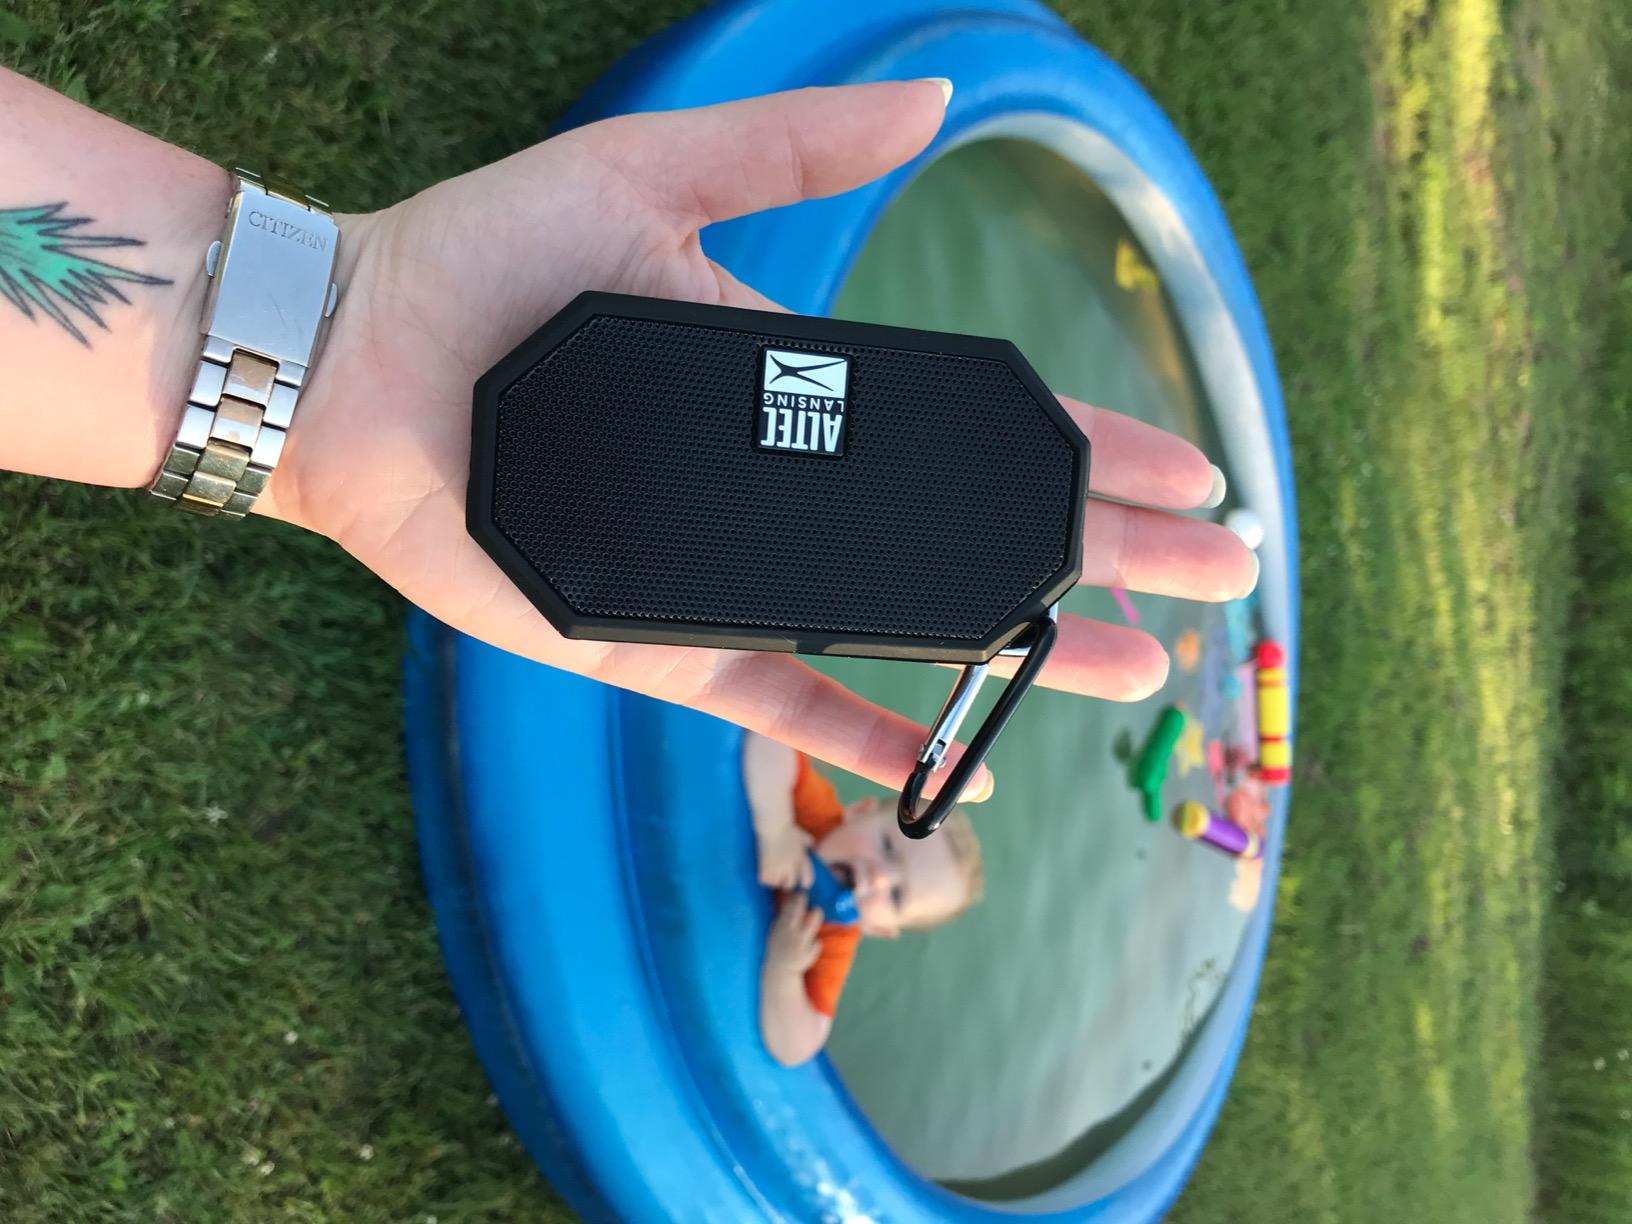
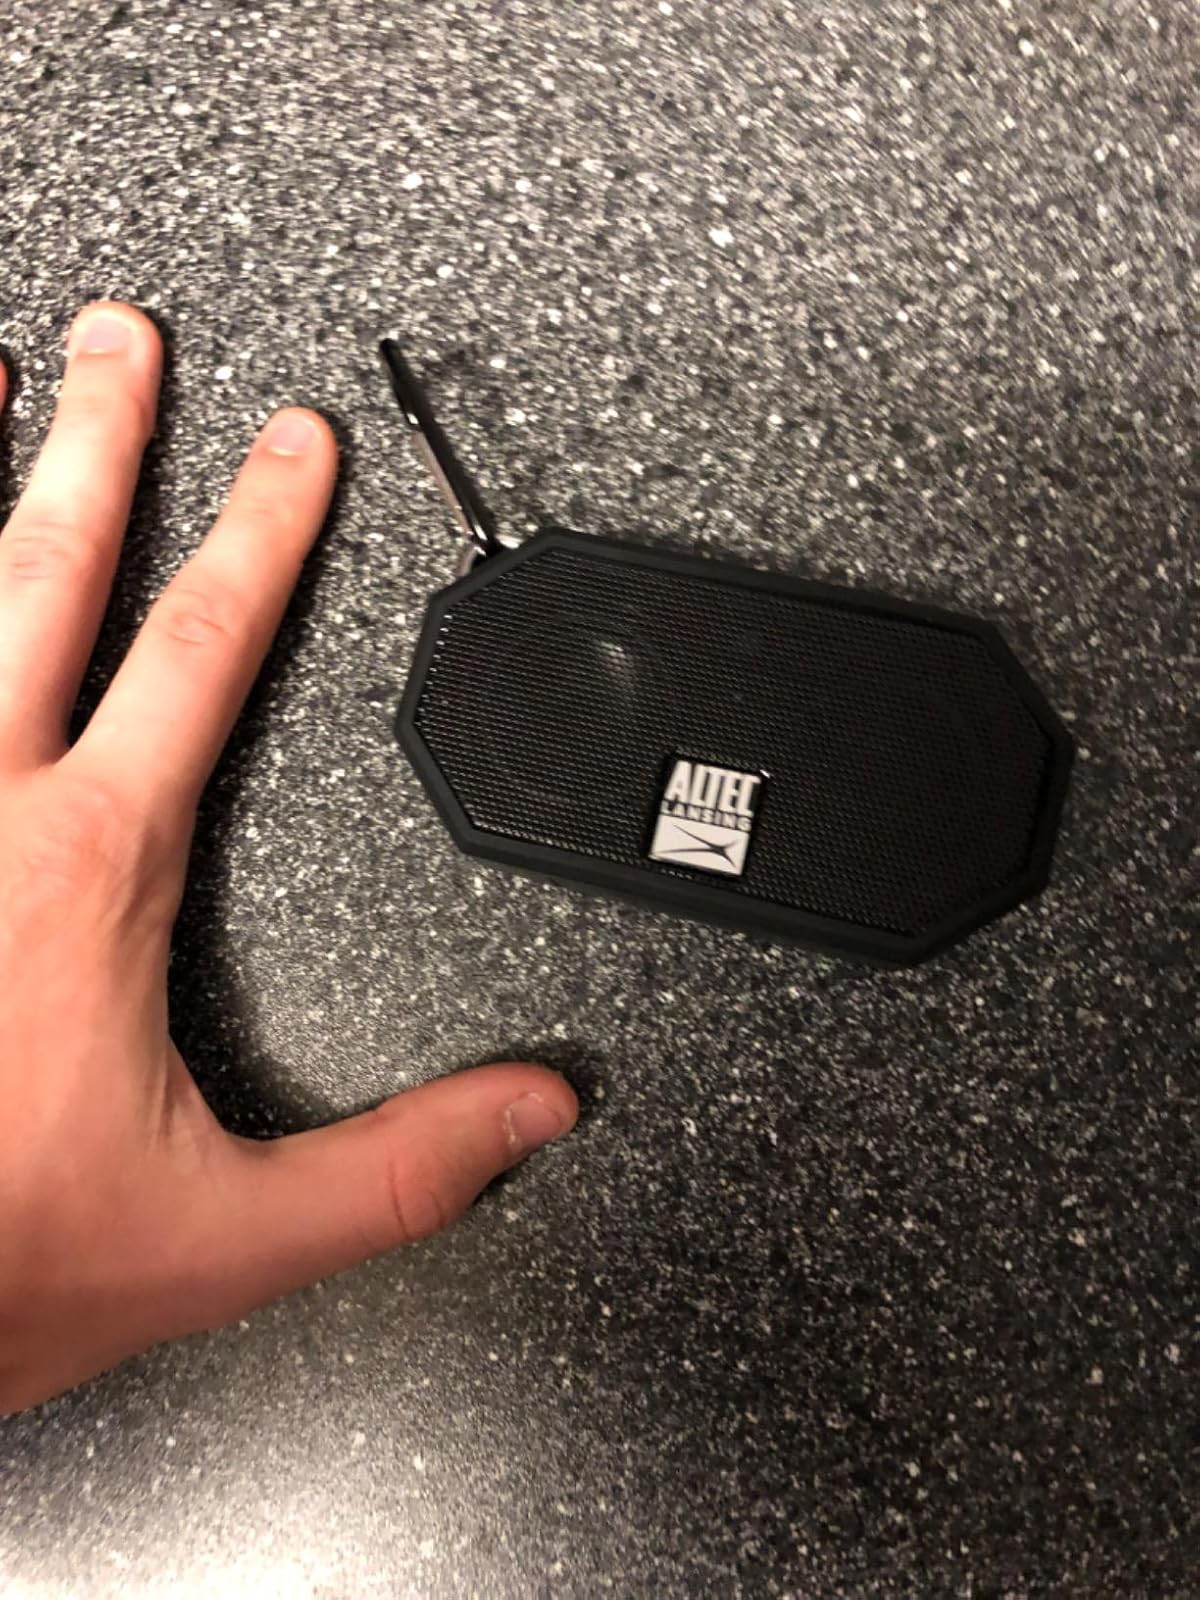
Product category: speaker
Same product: yes